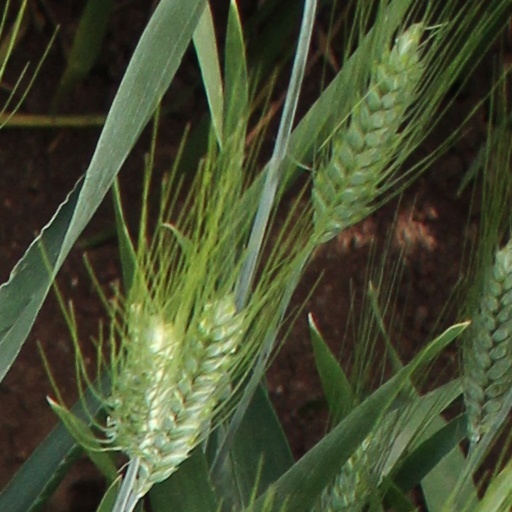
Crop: wheat